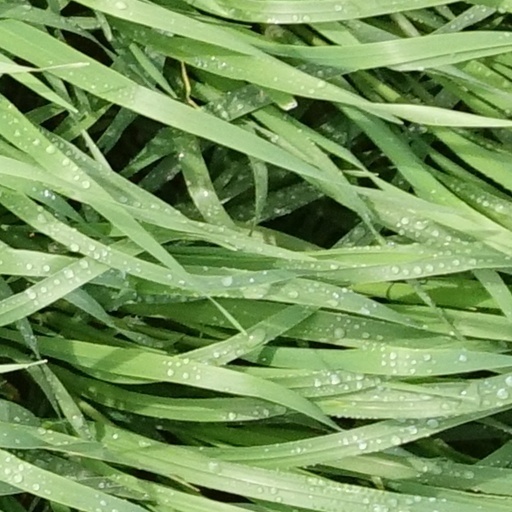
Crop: wheat